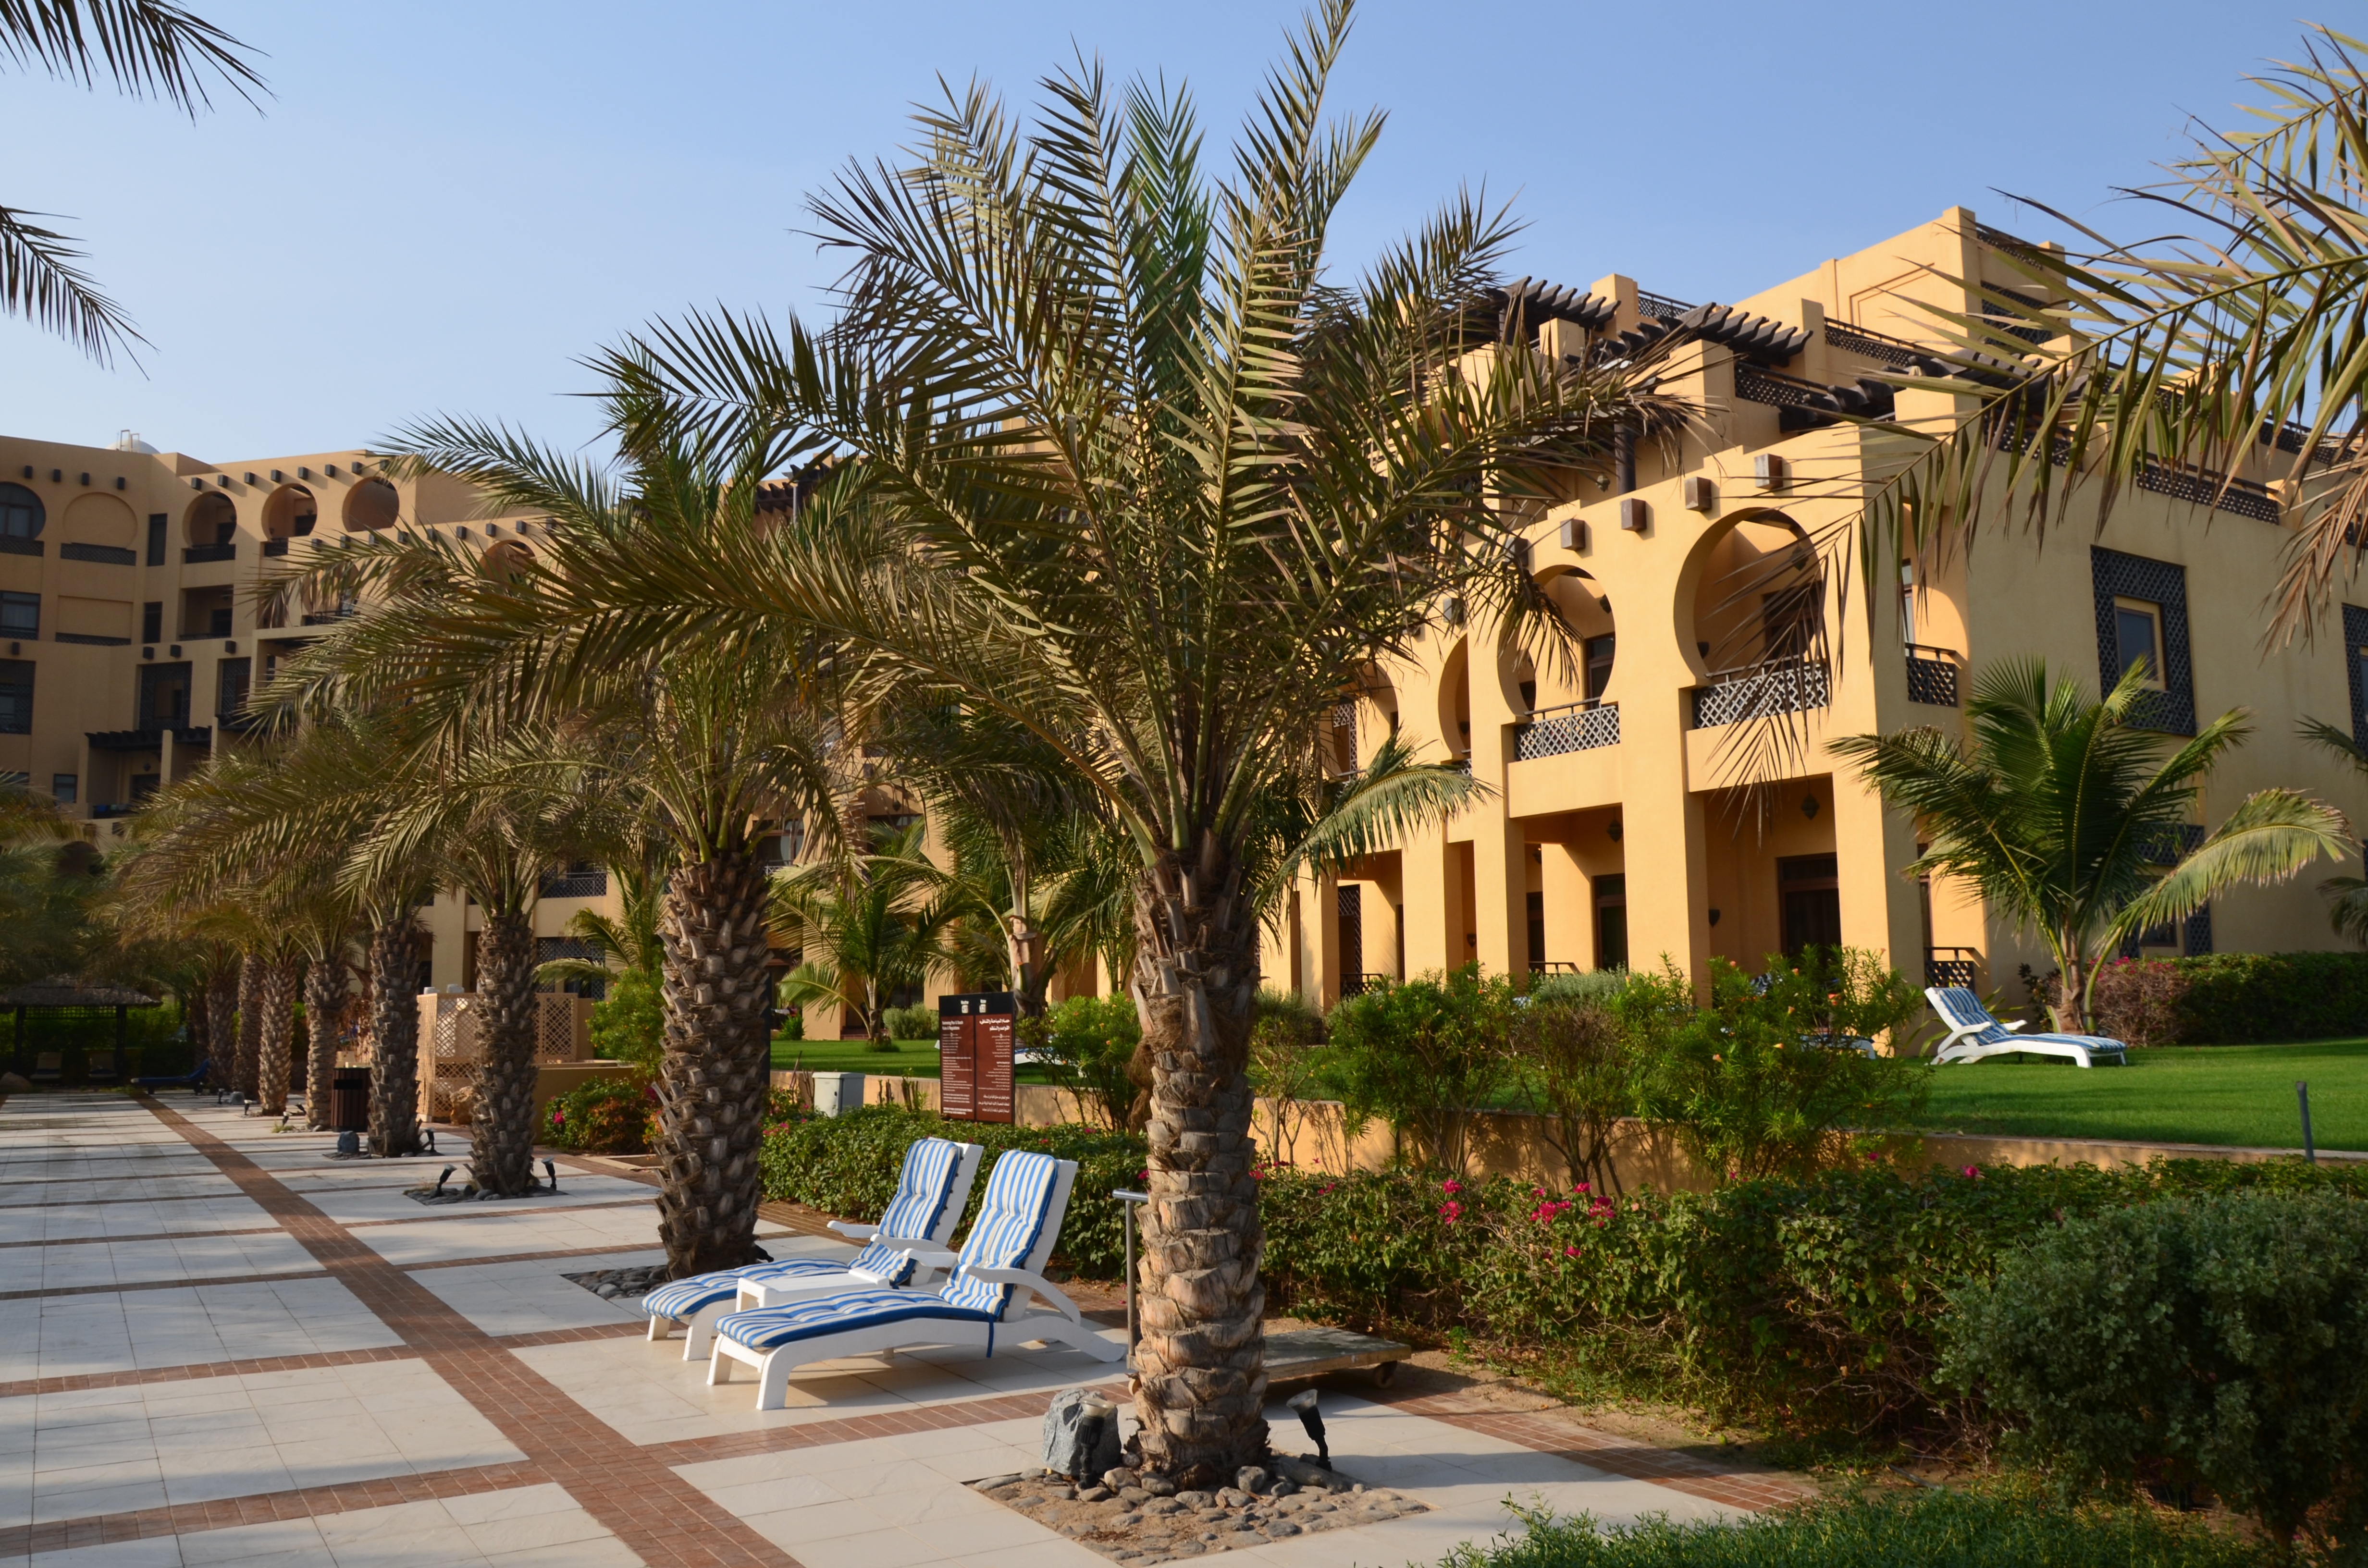
villa, mansion, house, home, vacation, village, plaza, property, apartment, courtyard, hotel, resort, estate, condominium, neighbourhood, real estate, u a e, residential area, hilton ras al khaimah, arecales